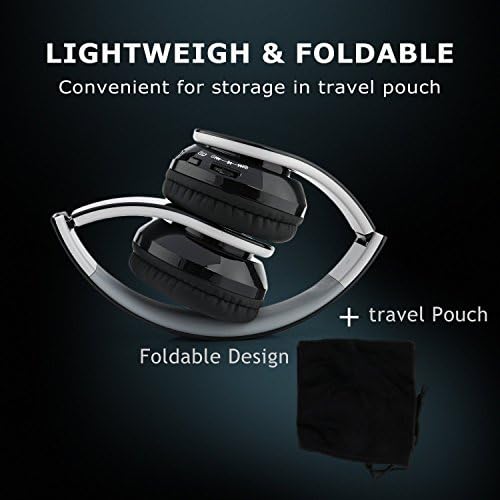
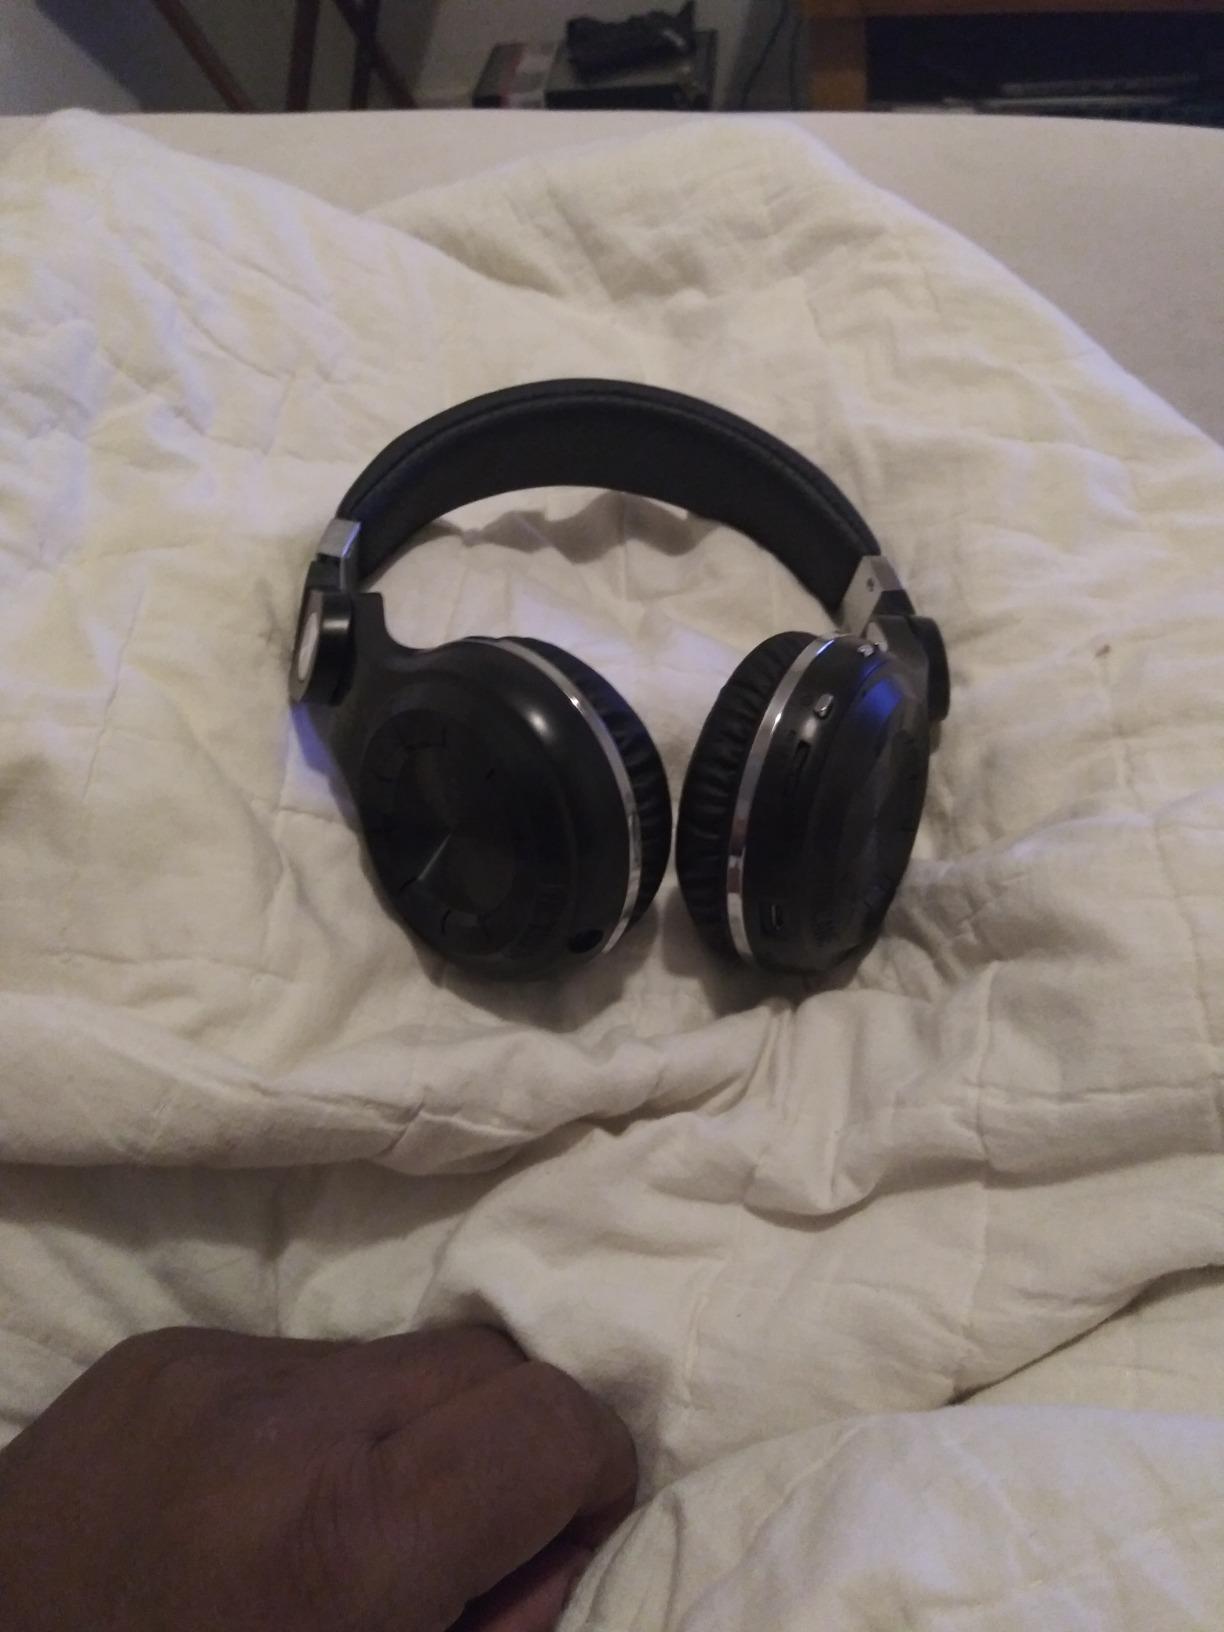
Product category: headphones
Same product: no